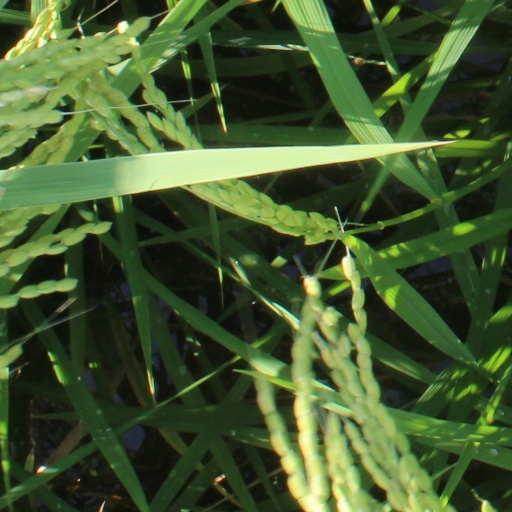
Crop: rice